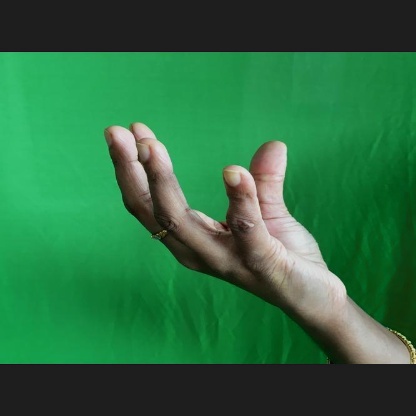
Mudra: Padmakosha